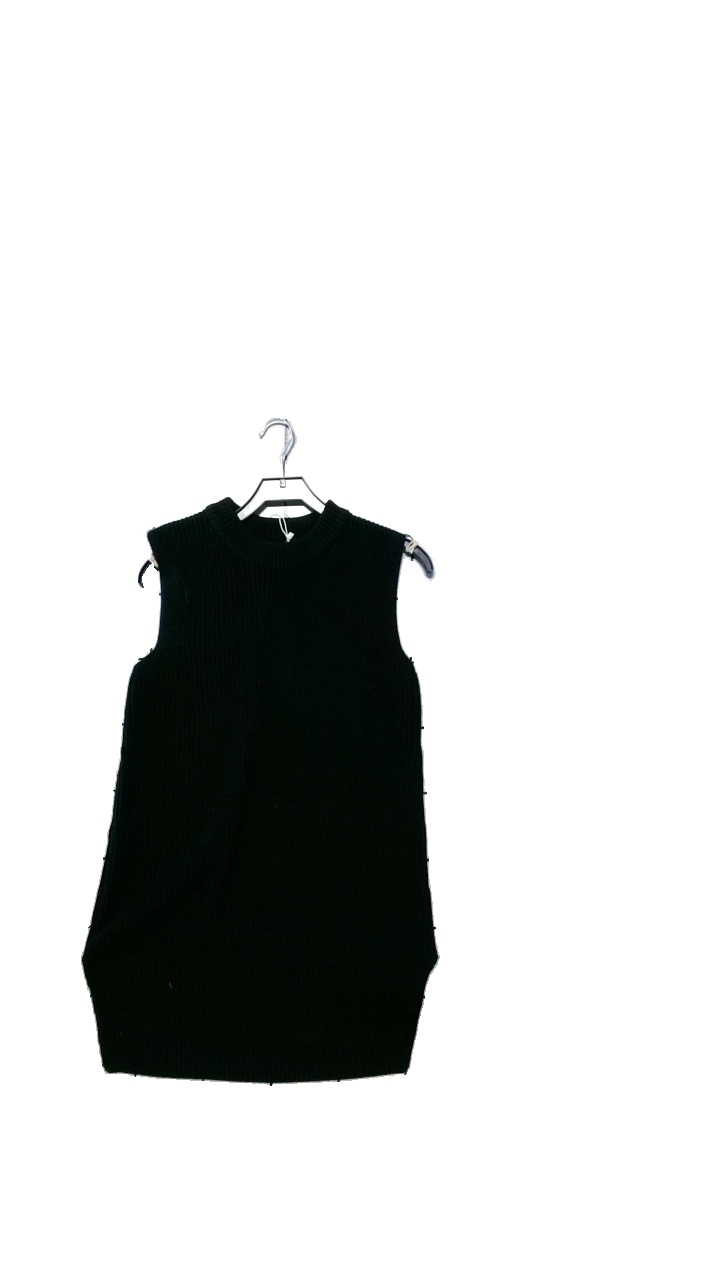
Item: Vest (Ladies)
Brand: H&m
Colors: Black
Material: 60% cotton, 40% acrylic
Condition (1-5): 5
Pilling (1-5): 5
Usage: Reuse
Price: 50-100